Pengiran Anak Puteh

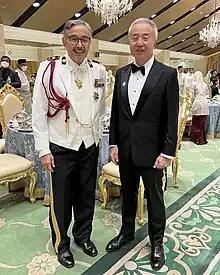
Pengiran Anak Puteh (left) at Istana Nurul Iman in 2023

Pengiran Puteh Alam was bestowed the title of "Yang Amat Mulia" "Pengiran Indera Negara" at the Lapau on 29 April 2004, marking him as a member of Cheteria. Moreover, he has earned the following honours;